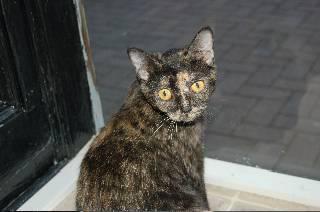
cat